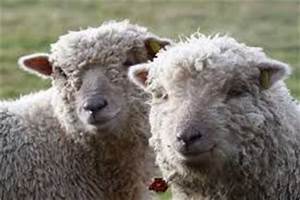
Label: sheep